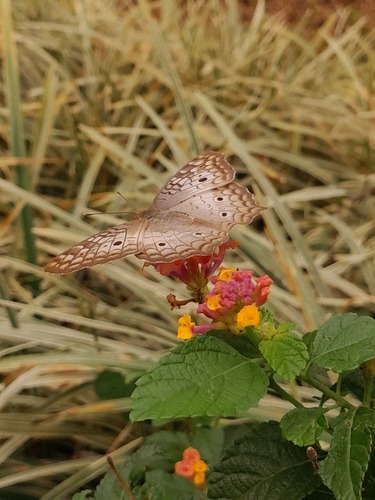
Scientific name: Anartia jatrophae
Common name: White peacock
Family: Nymphalidae
Order: Lepidoptera
Pollinator type: Primary pollinator
Habitat: Gardens, parks, and open areas
Geographic range: Southern United States to Argentina
Conservation status: Least Concern